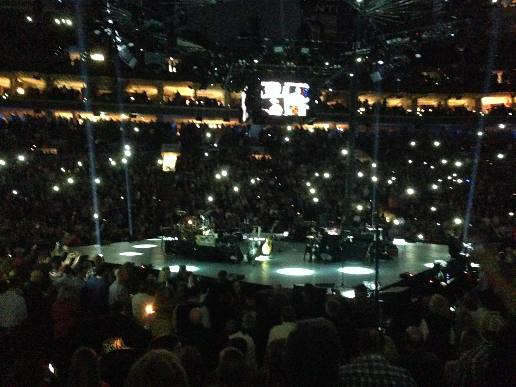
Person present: Yes